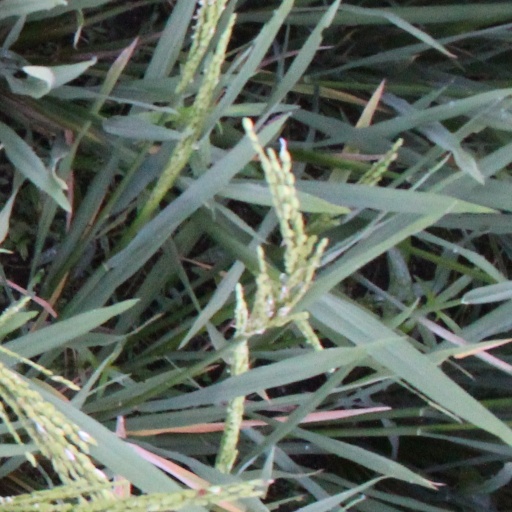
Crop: rice